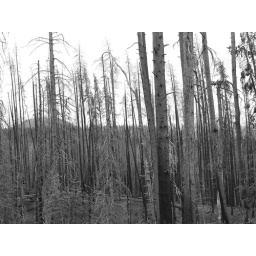
spindly trees in black and white